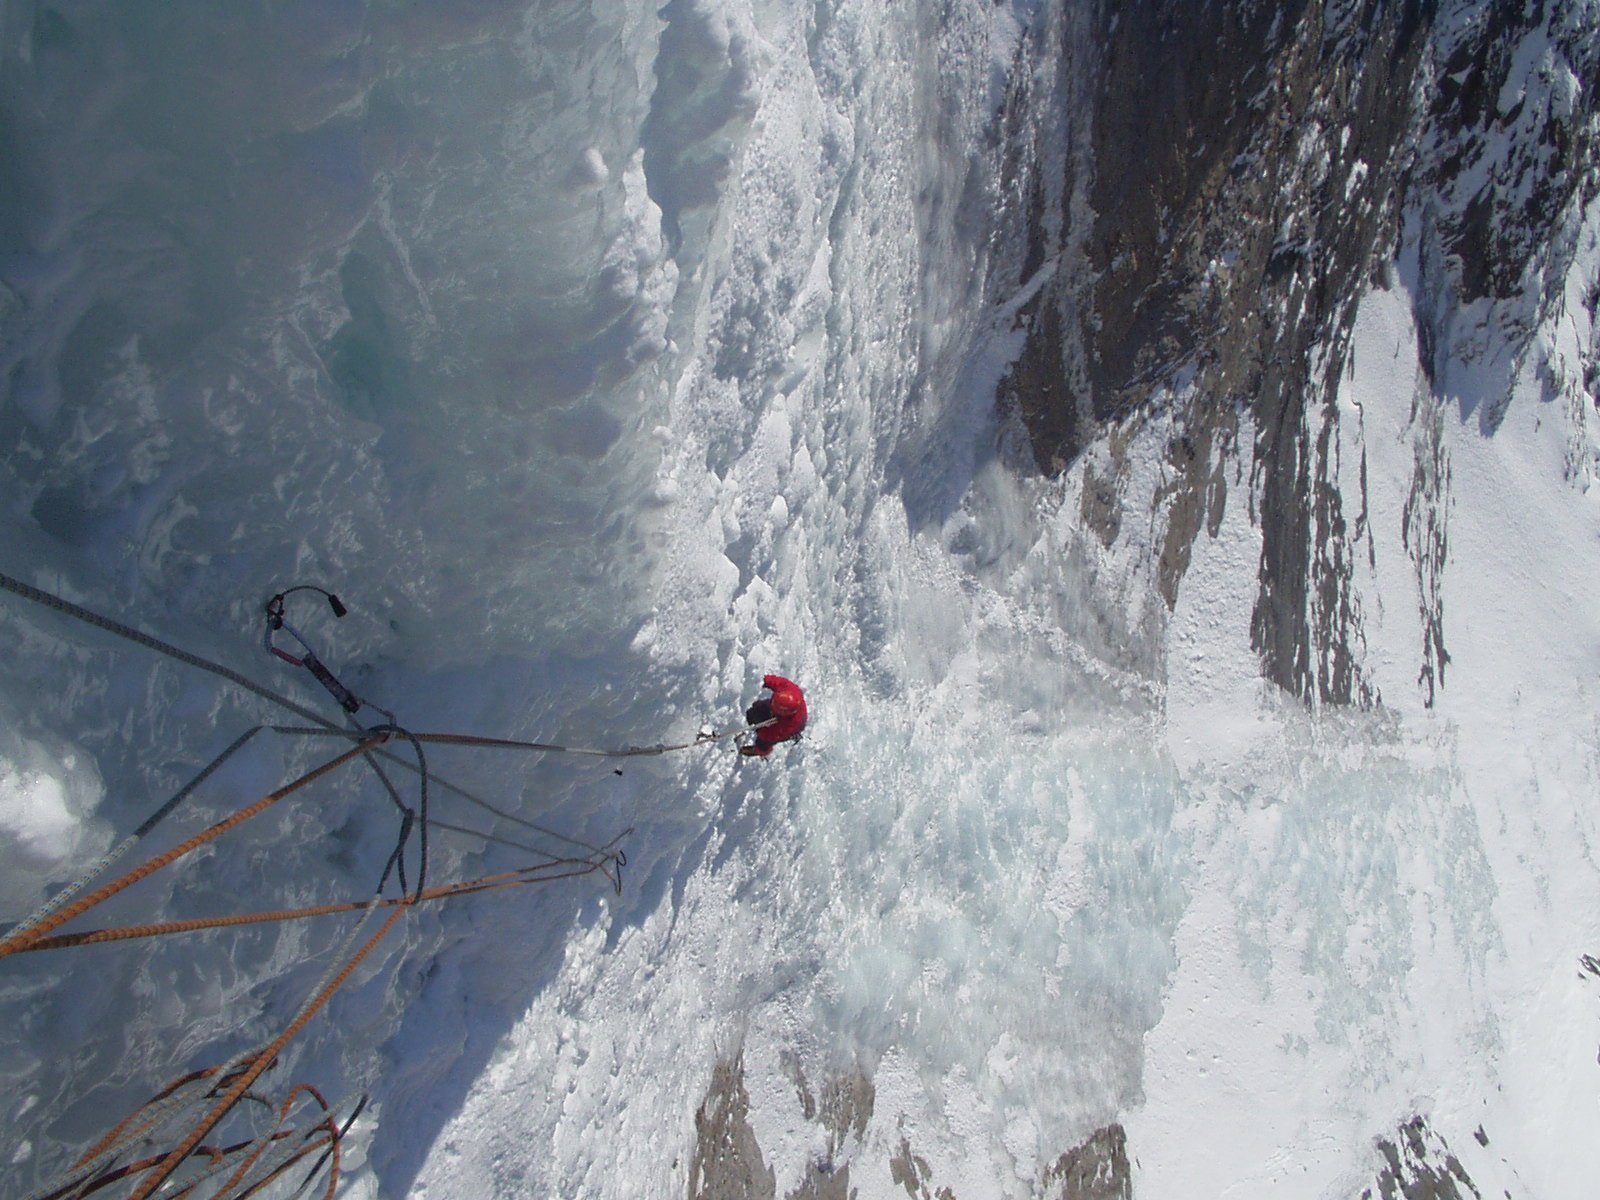
waterfall, mountain, cold, winter, adventure, mountain range, recreation, ice, alpine, frozen, climbing, extreme sport, ridge, climb, mountaineering, sports, mountains, deep, switzerland, icefall, ski touring, alpinism, bergsport, obverse, deep view, ski mountaineering, outdoor recreation, ice climbing, tron, geological phenomenon